Smiley Smile

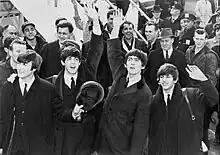
According to Van Dyke Parks, "Smile" was partly intended to reclaim popular music from the influence of British acts like the Beatles (pictured in 1964).

The Beach Boys' album "Pet Sounds", issued on May 16, 1966, was massively influential upon its release, containing lush and sophisticated orchestral arrangements that raised the band's prestige to the top level of rock innovators. Early reviews for the album in the US ranged from negative to tentatively positive, but the reception from music journalists in the UK was very favorable. The group had recently employed the Beatles' former press officer Derek Taylor as their publicist. Bothered by the popular view of the Beach Boys as outdated surfers, leader and songwriter Brian Wilson requested that Taylor establish a new image for the band as fashionable counterculture icons, resulting in Taylor spearheading a media campaign with the tagline "Brian Wilson is a genius".